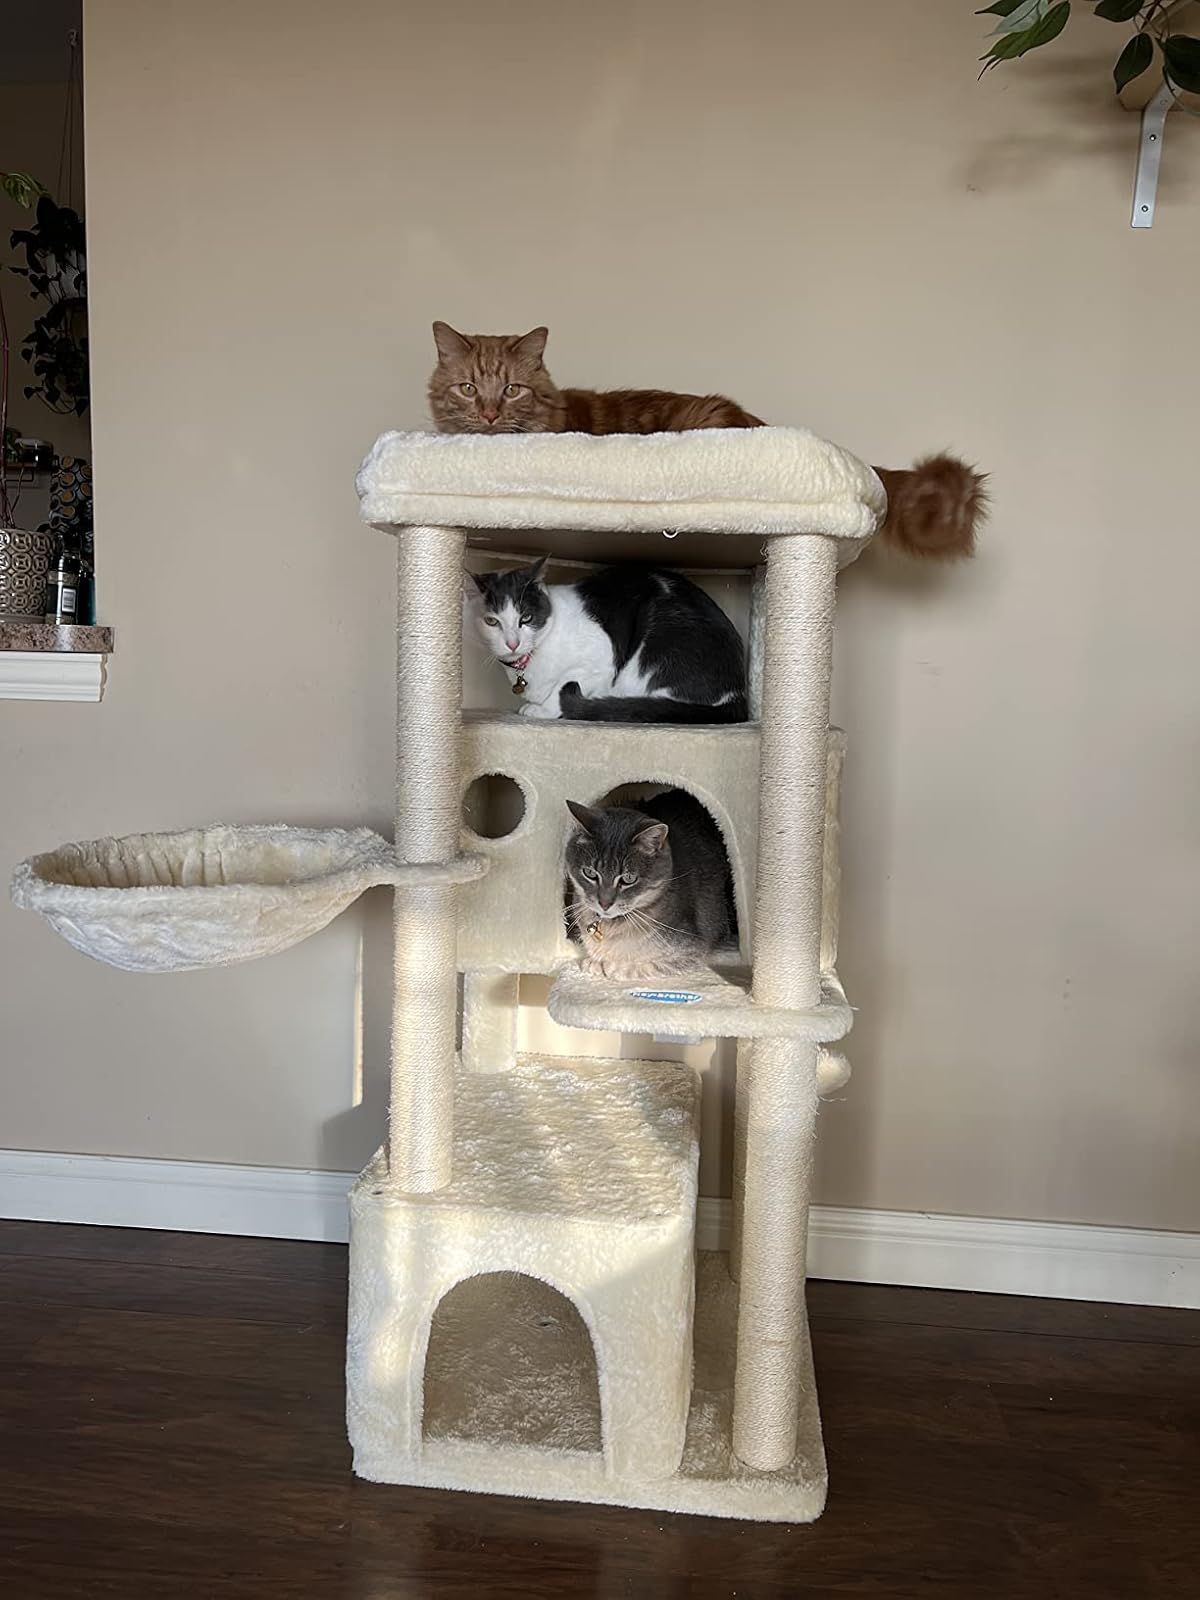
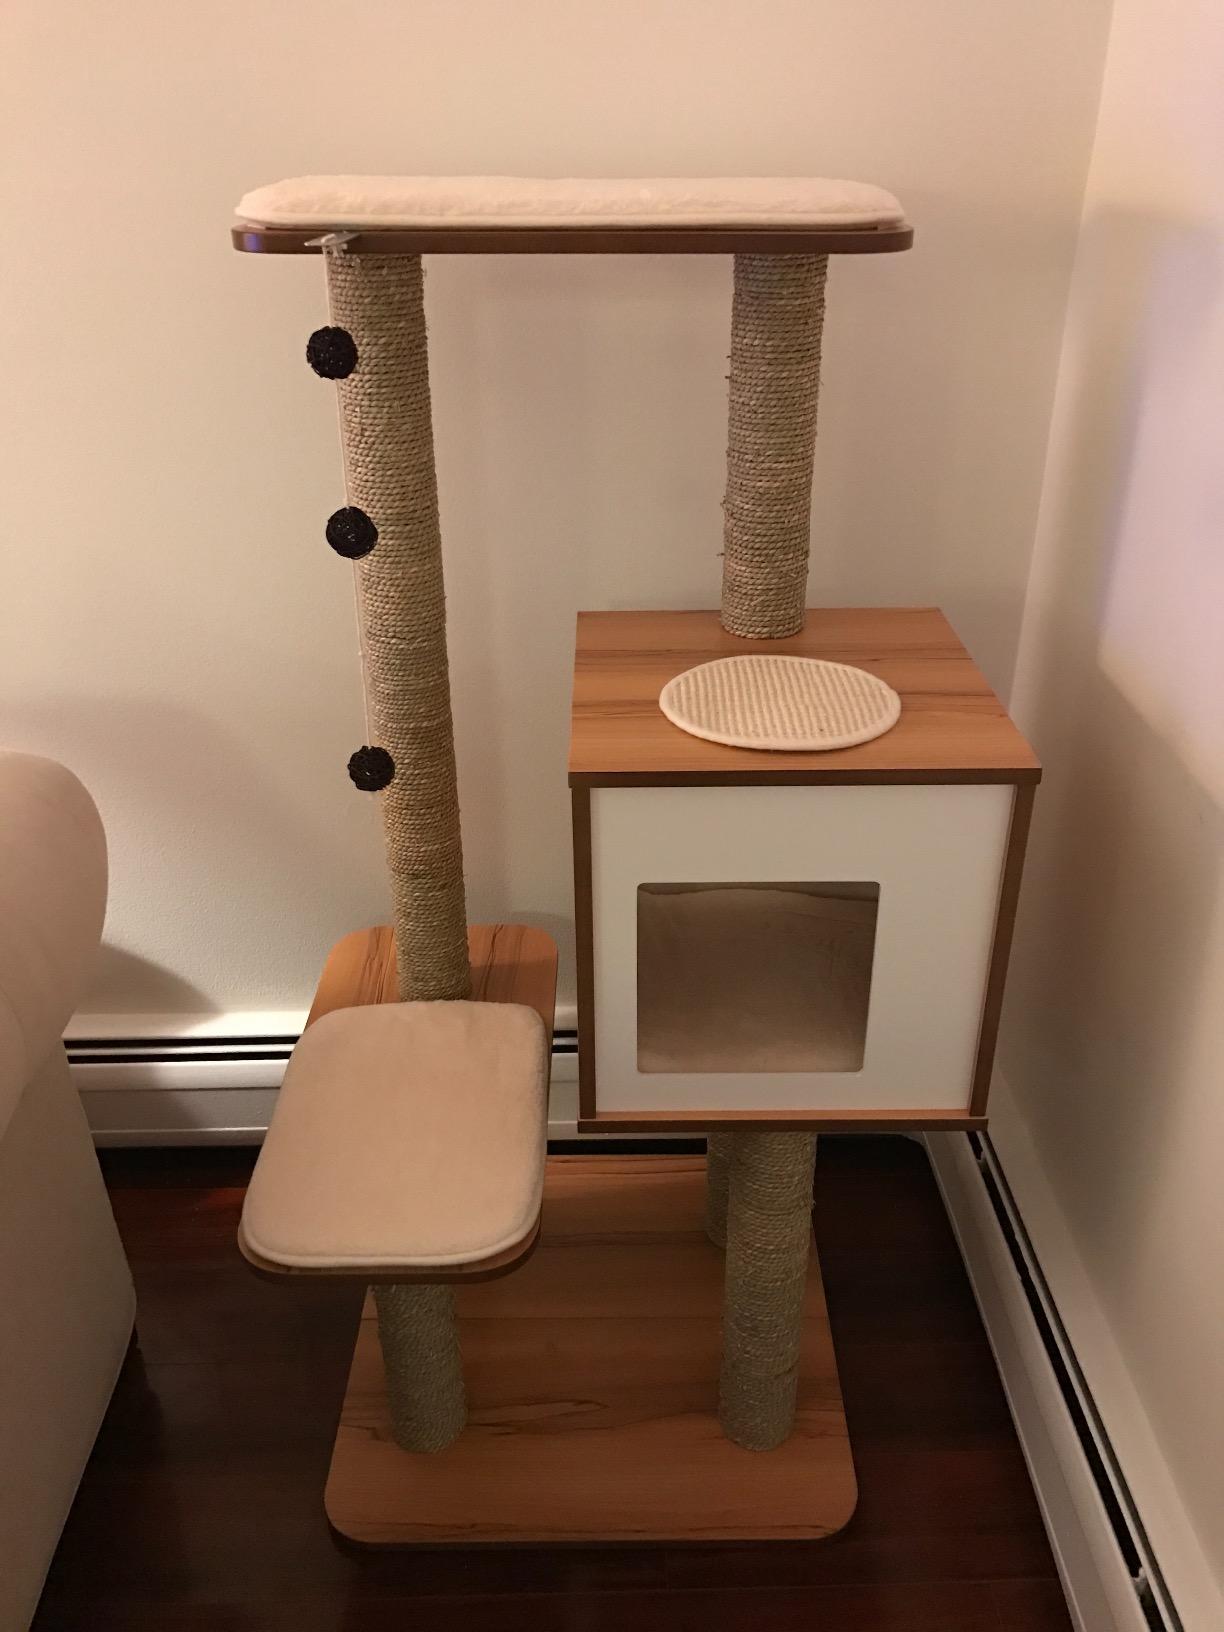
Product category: items_cat tree
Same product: no